History of the Boston Bruins

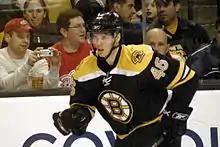
David Krejci during the 2007–08 season. Younger players on the Bruins roster, including Krejci, broke out during that season.

Bourque, Cam Neely and Keith Crowder led the Bruins to another Stanley Cup Finals appearance in 1988 against the Edmonton Oilers. The Bruins lost in a four-game sweep, but a memorable moment in the would-be fourth game ensued, when in the second period with the game tied 3–3, a blown fuse put the lights out at the Boston Garden. The rest of the game was cancelled and the series shifted to Edmonton. The Oilers completed the sweep, 6–3, back at Northlands Coliseum in Edmonton in what was originally scheduled as Game 5. The event is considered to be the reason the Bruins began work on a new arena. Boston returned to the Stanley Cup Finals in 1990 (with Neely, Bourque, Craig Janney, Bobby Carpenter, and rookie Don Sweeney, and former Oiler goalie Andy Moog and Reggie Lemelin splitting goaltending duties), but again lost to the Oilers, this time in five games.